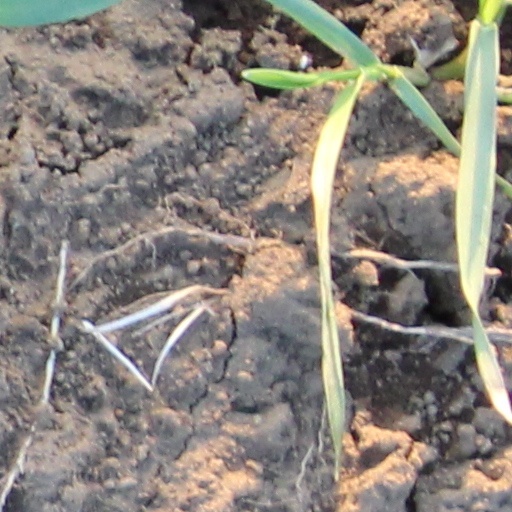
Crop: wheat